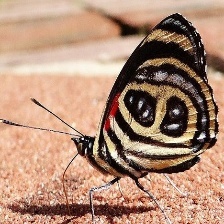
Species: AN 88